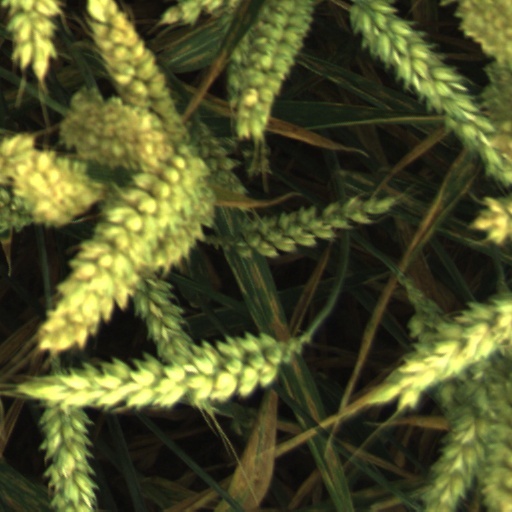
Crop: wheat